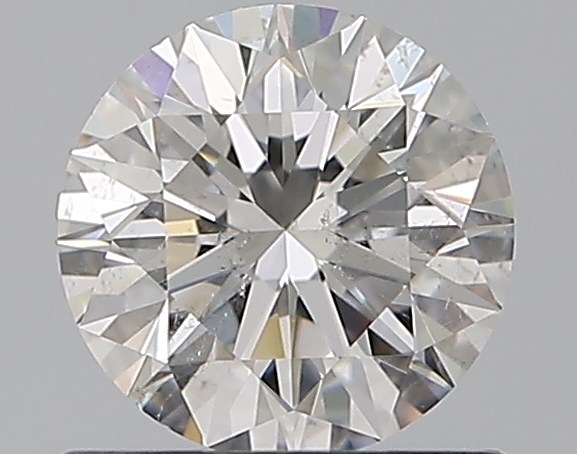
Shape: round
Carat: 0.7
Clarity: SI2
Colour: G
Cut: EX
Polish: EX
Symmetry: EX
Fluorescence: N
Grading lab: GIA
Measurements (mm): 5.64 x 5.67 x 3.54